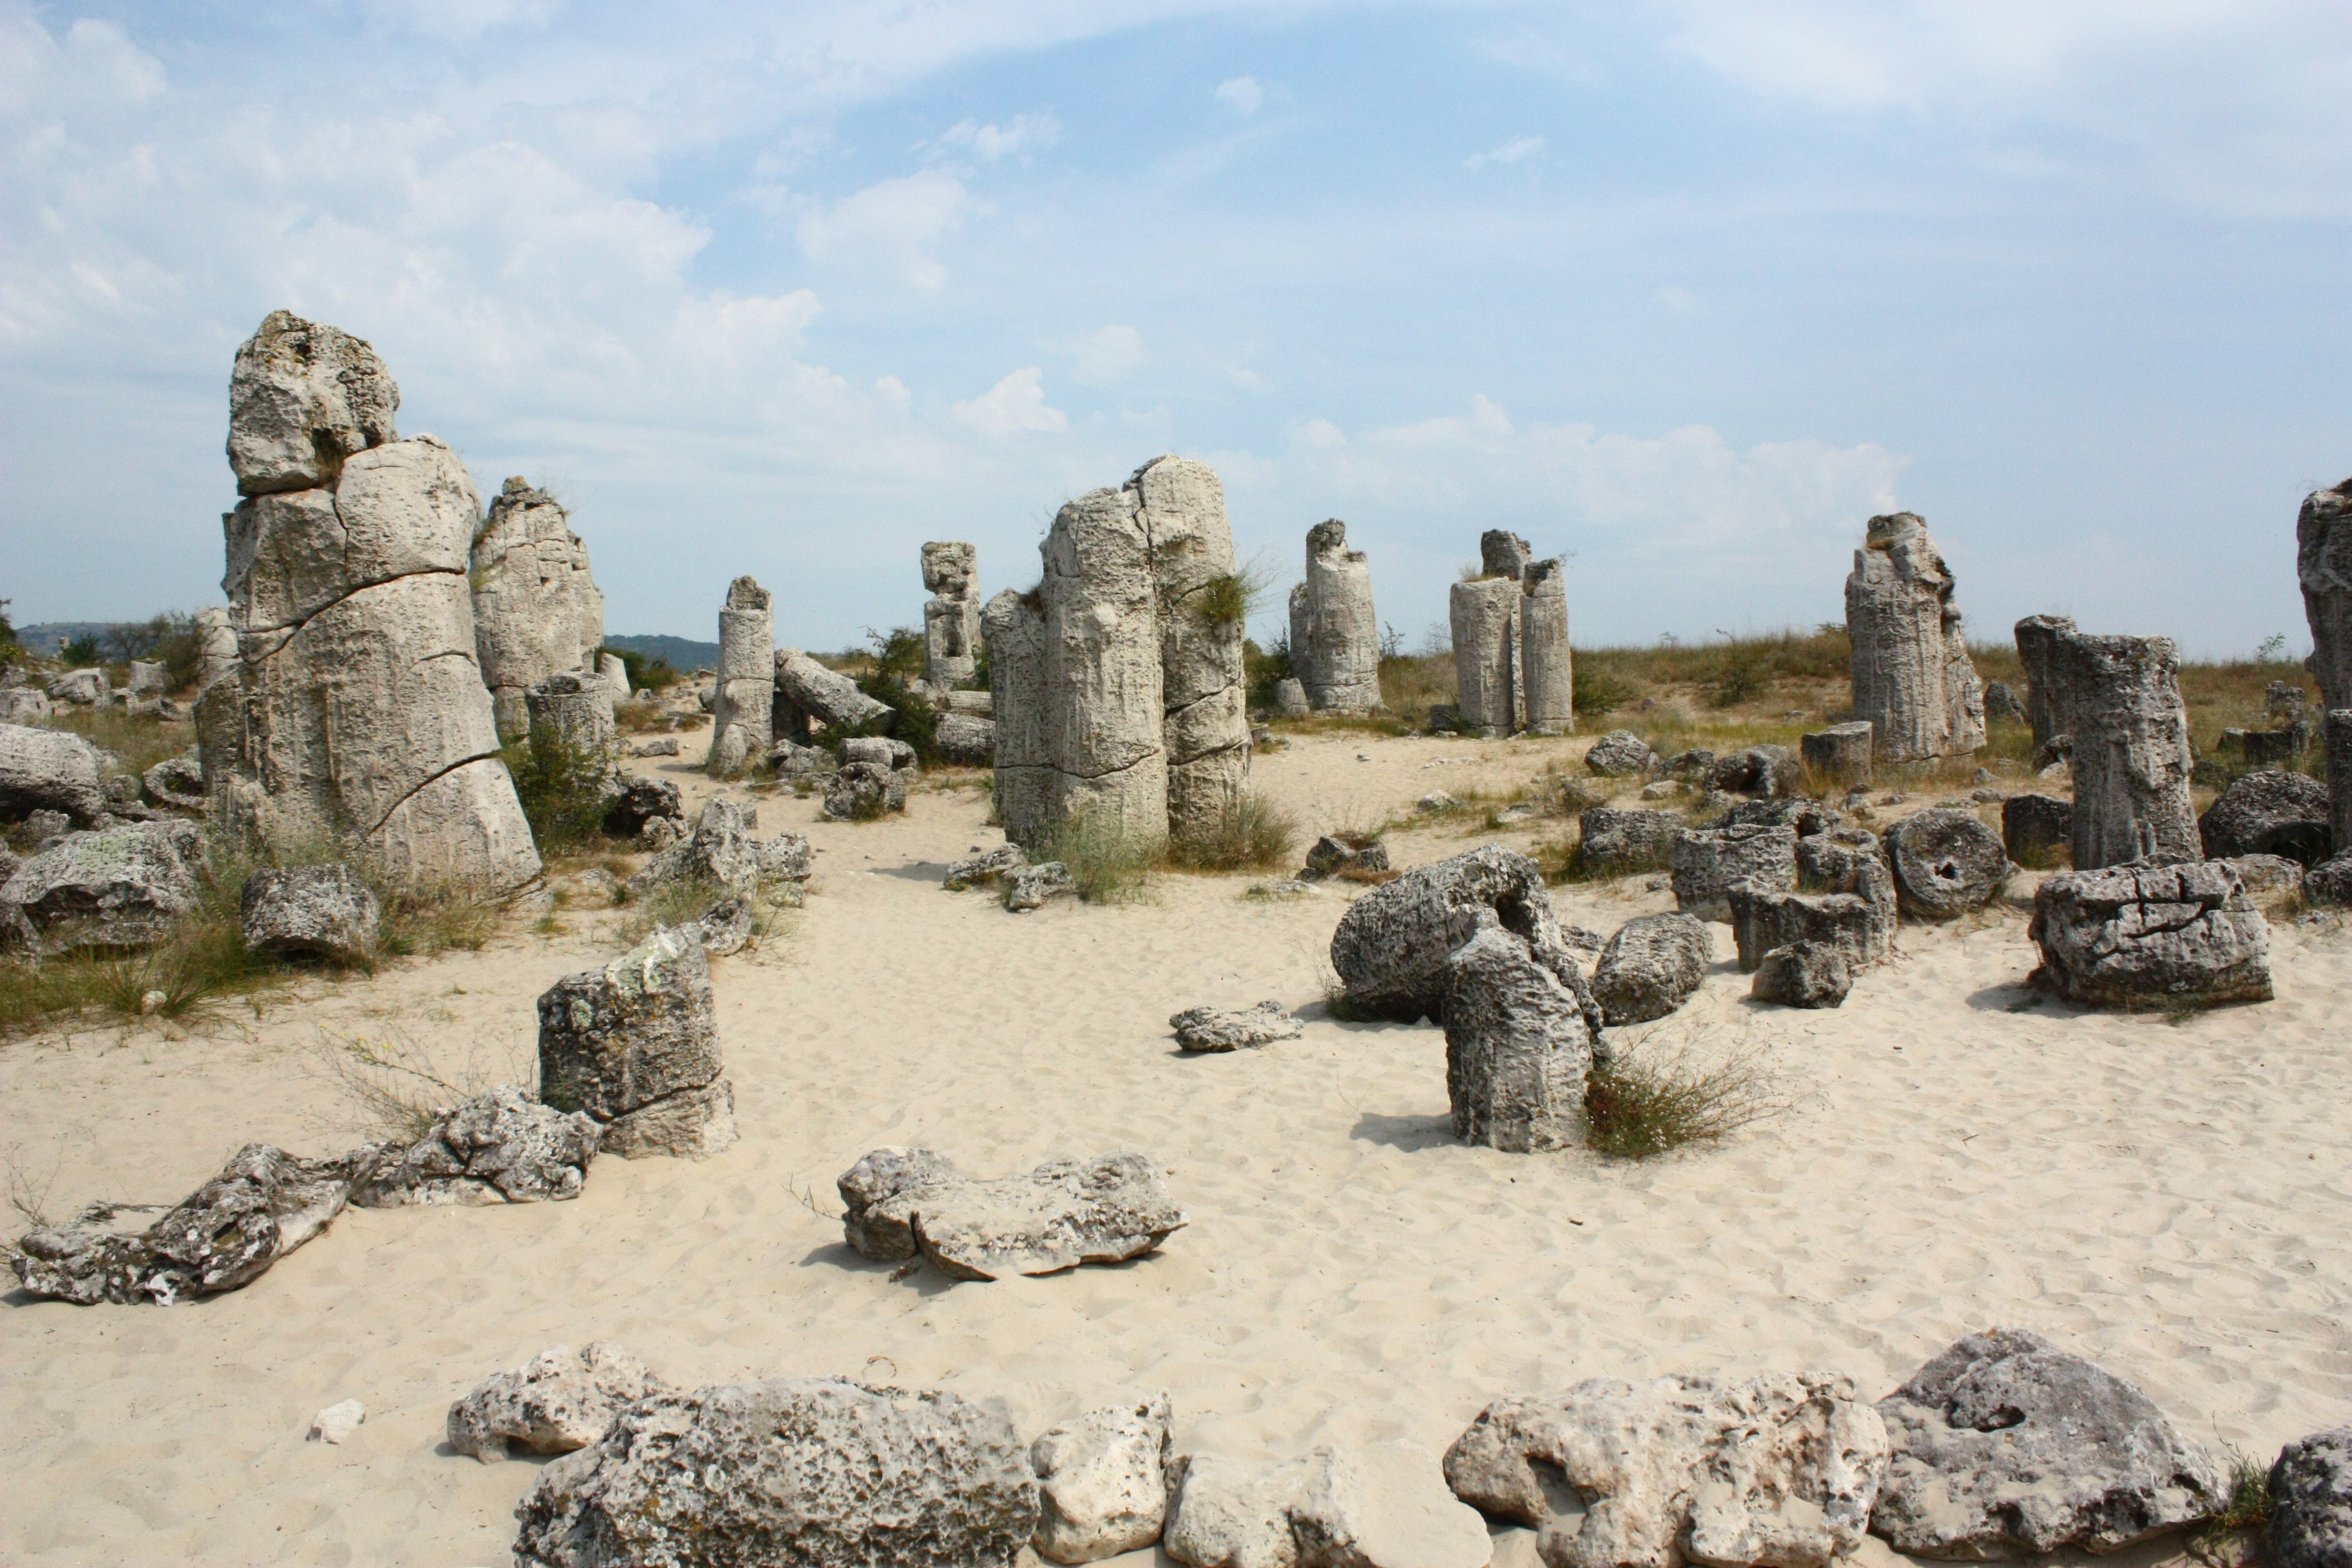
outdoor, rock, europe, terrain, stones, geology, ruins, bulgaria, phenomenon, archaeological site, varna, historic site, ancient history, pobitite, the stone desert, pobiti kamani